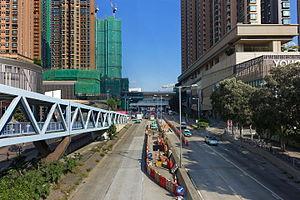
La ville nouvelle de Yuen Long est une ville nouvelle de Hong Kong située dans le nord-ouest des Nouveaux Territoires. Elle a été construite à partir de l'endroit où se situait le marché traditionnel de la ville de Yuen Long à la fin des années 1970.